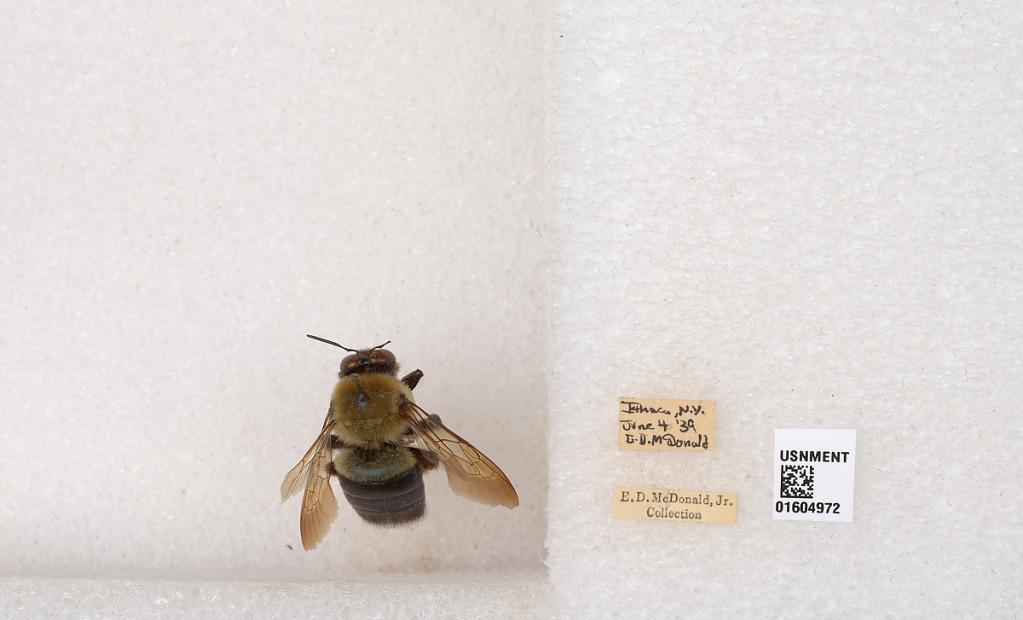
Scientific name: Xylocopa (Xylocopoides) virginica virginica (Linnaeus)
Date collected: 1939-6-4
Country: United States
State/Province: New York
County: Tompkins
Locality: Ithaca
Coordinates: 42.4406, -76.4966